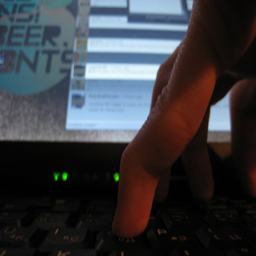
A close up view of a hand on a keyboard by a monitor.
a close up of a person using a computer keyboard
A person has their fingers on the keyboard.
A closeup a person typing with bent fingers on a keyboard
This is a closeup of a hand using a computer keyboard.